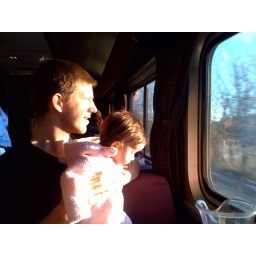
Mackenzie was loving looking out the window as we had a sunrise-lit breakfast in the dining car of the Amtrak Autotrain.